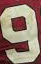
Number: 9